Kwame Karikari

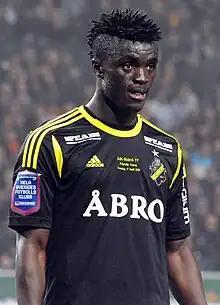
Karikari playing for AIK in 2013

Kwame Amponsah Karikari (born 21 January 1992) is a Ghanaian professional footballer who plays as a forward for Thai League 2 club Kasetsart.